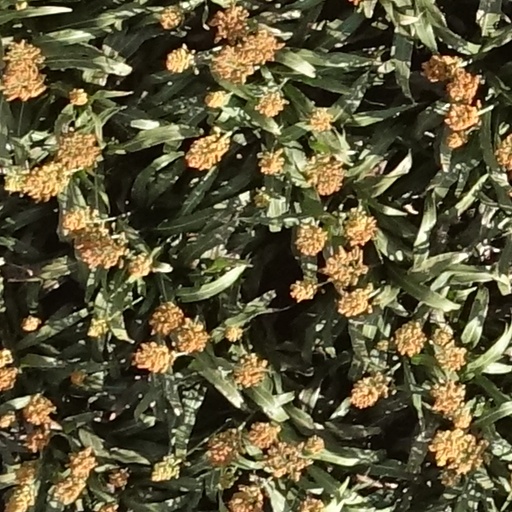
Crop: sorghum